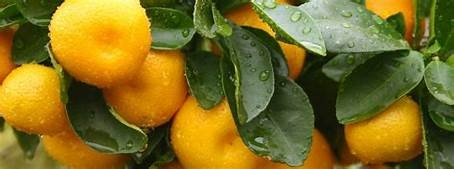
Label: mandarine